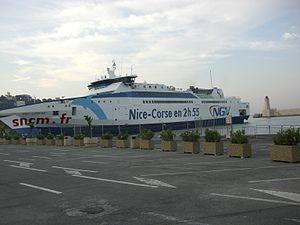
Le NGV Liamone de la SNCM dans le port de Nice
Le NGV Liamone est un navire à grande vitesse construit par les chantiers Alstom Leroux Naval pour la SNCM de 1999 à 2000. Baptisé du nom d'un fleuve corse, le Liamone, il est mis en service en juin 2000 entre Nice et la Corse. Affrété à partir de 2010 par la compagnie polynésienne Raromatai Ferry, il assure durant quelques mois les liaisons entre les différentes îles de la Polynésie française sous le nom de King Tamatoa avant d'être immobilisé à la suite des difficultés financières de son exploitant. Cédé 2012 à un armateur taïwanais et renommé Taimin Star, il est désarmé depuis 2015 et n'a toujours pas repris la mer.